USS Remlik

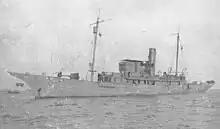
Patrol boat USS "Remlik", with her two 3-inch/50-caliber guns visible fore and aft

On 6 April 1917 the US entered the First World War, and on 1 June the Navy Department bought "Remlik" for conversion into a patrol craft. She was armed with two 3-inch/50-caliber guns and two machine guns. On 10 June she was delivered to the US Navy, and the next day she was commissioned, with the pennant number SP-157 and code letters GSLK. Her first commander in naval service was Lt Cdr Isaac C Johnson Jr.